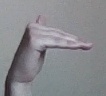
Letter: khaa